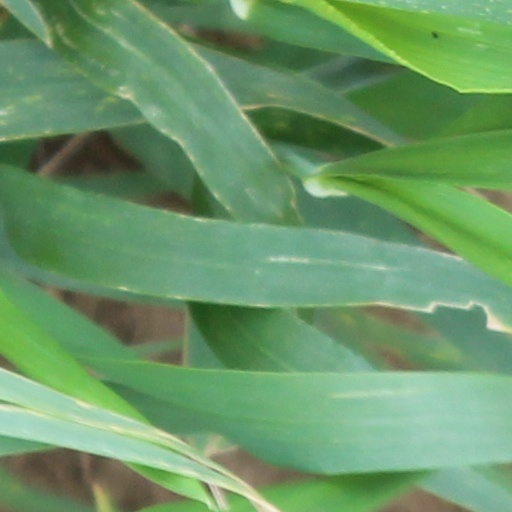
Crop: wheat